11th Airmobile Brigade (Netherlands)

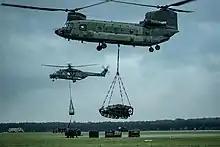
RNLAF CH-47 Chinook lifting a German Wiesel 2 Ambulance at Deelen Air Base

The 11th Airmobile Brigade is a rapidly deployable and highly mobile force. The brigade operates either by foot, using light vehicles or using tactical or strategic airlift capabilities (such as helicopters or airplanes). All the operational units of the brigade are Air Assault (AASLT)-capable. Additionally, a part of the brigade are qualified for airborne operations. This includes the 11th Infantry Battalion, one independent Infantry Company, five Reconnaissance Platoons (including the Pathfinder Platoon) and approximately one third of the combat support and combat service support units. The air manoeuvre warfare conducted by the brigade makes it especially effective for operations behind enemy lines, to swiftly gain hold of strategic locations such as bridges until being relieved by mechanised infantry and cavalry units. Therefore, the maroon berets are specialised in platoon- and company-sized raids.